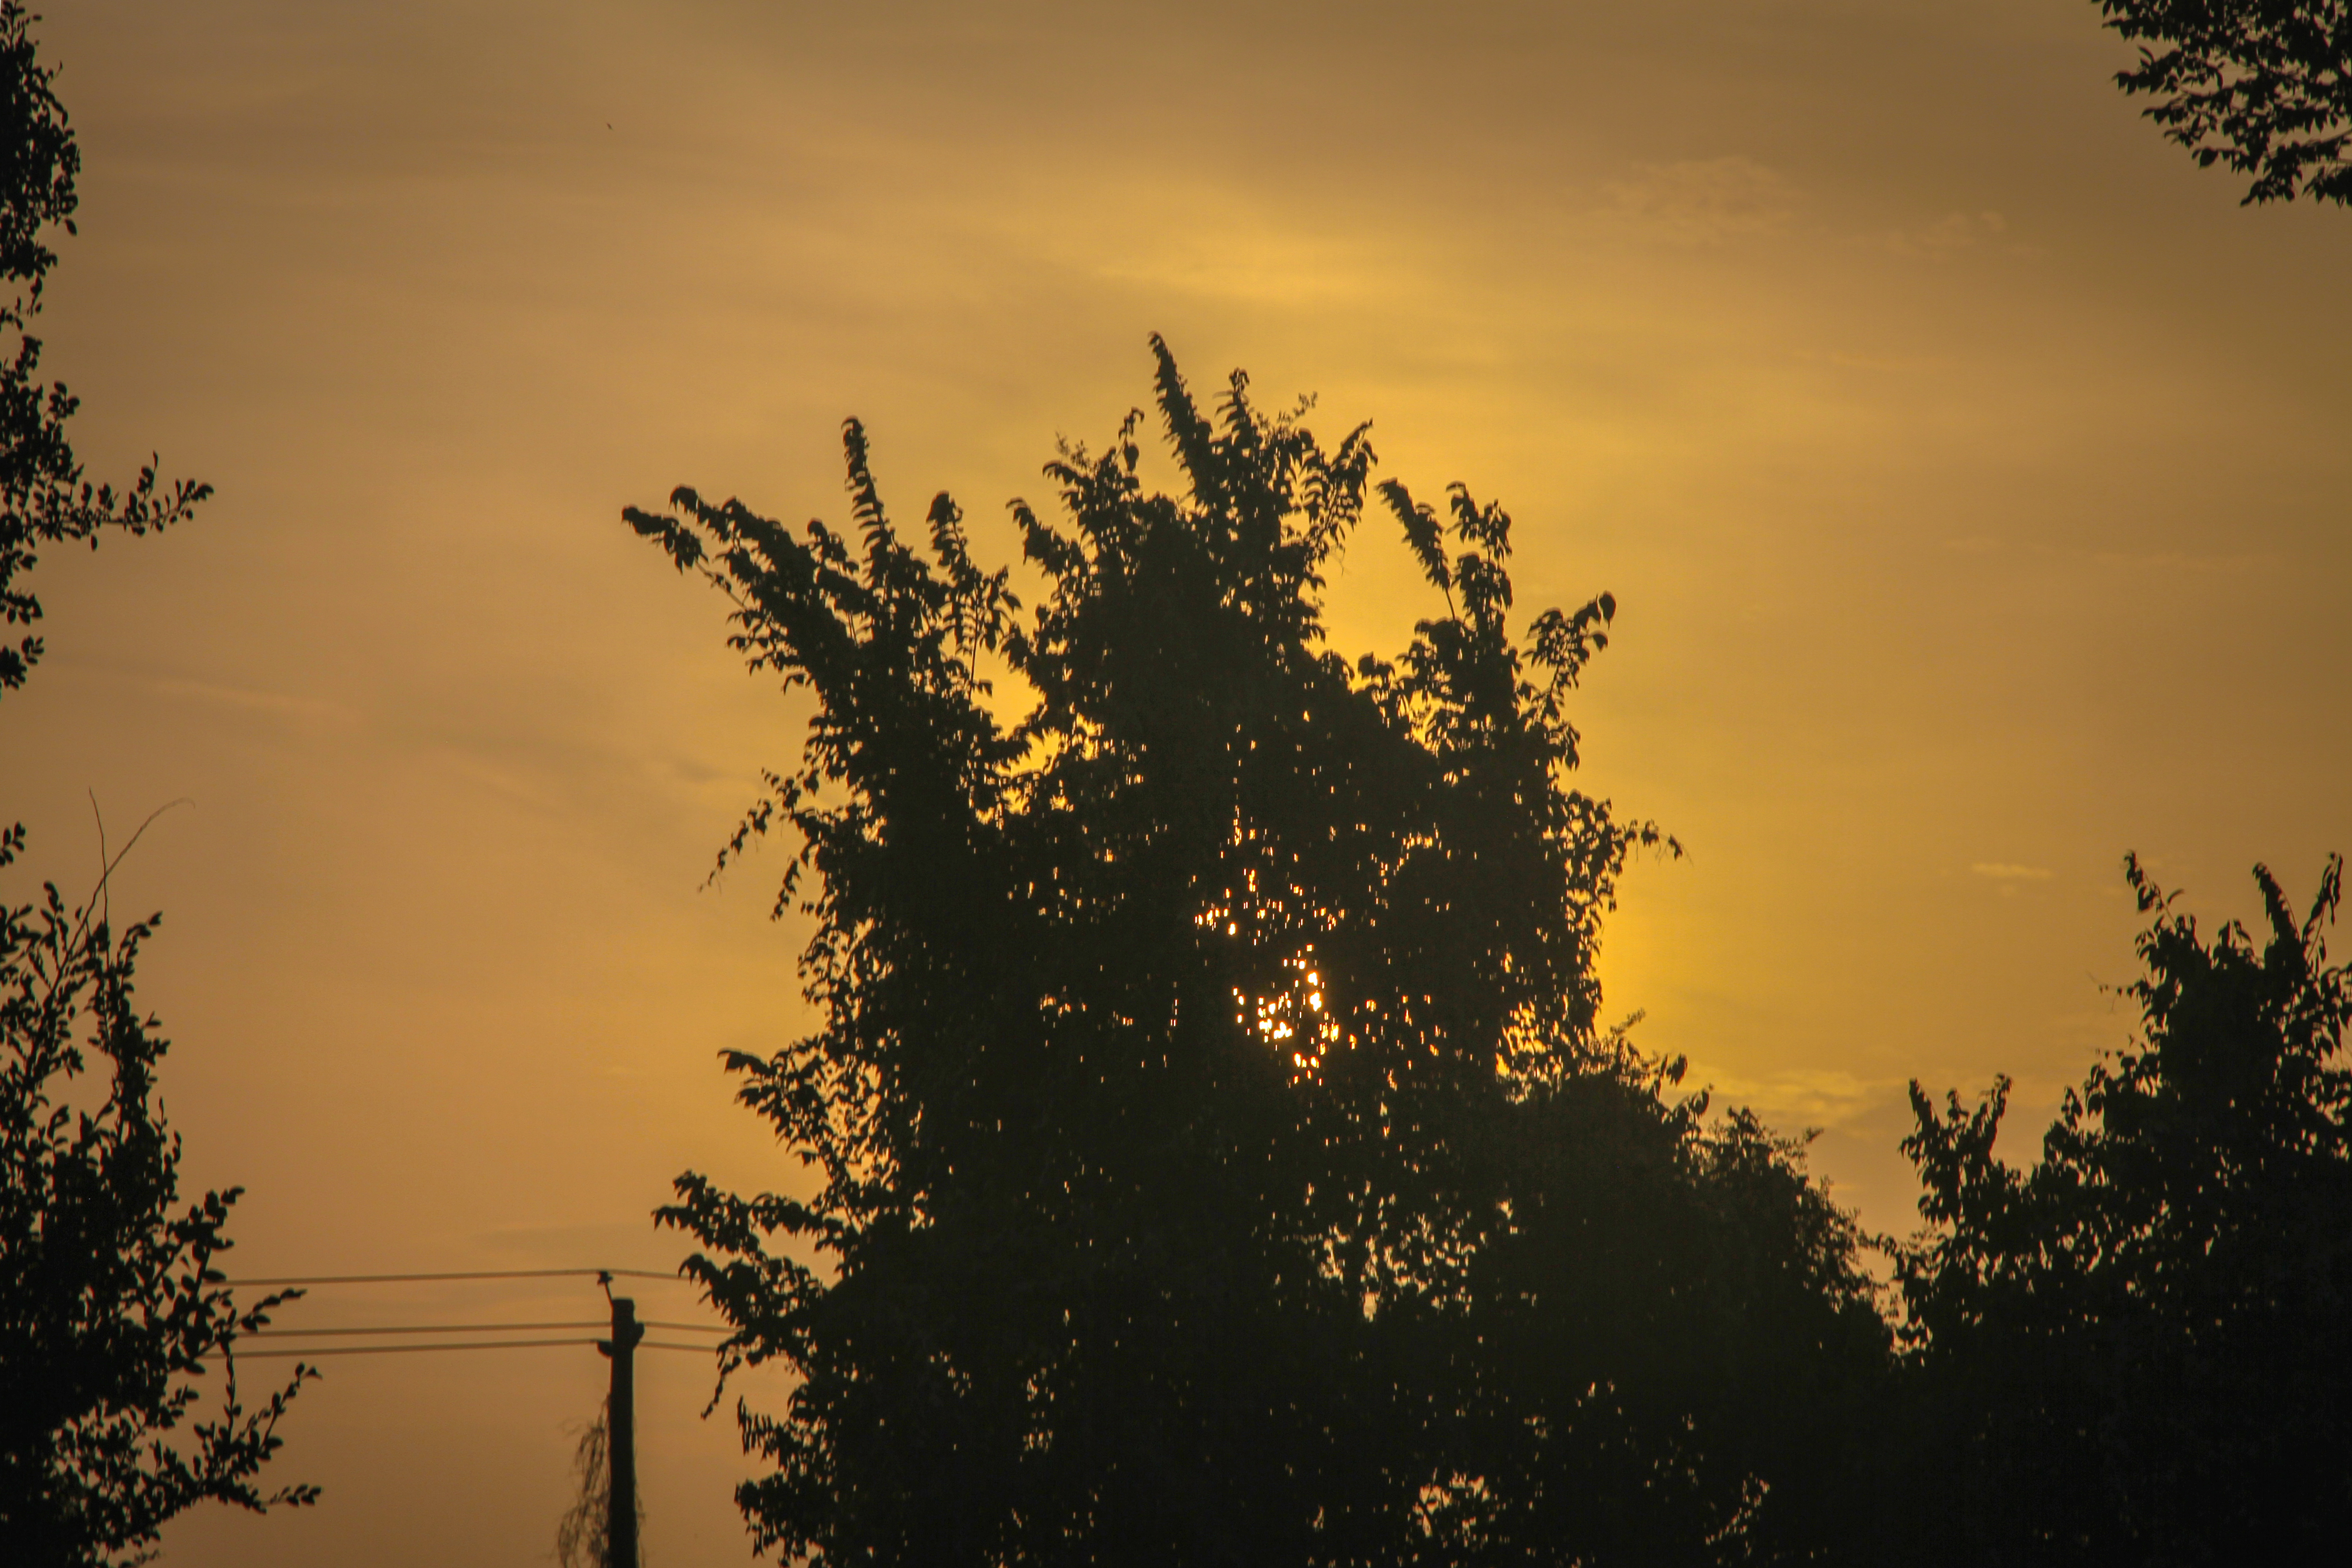
tree, silhouette, sunrise, sky, clouds, cloud, atmospheric phenomenon, sunset, evening, afterglow, yellow, morning, branch, atmosphere, sunlight, leaf, woody plant, dusk, horizon, plant, sun, backlighting, landscape, dawn, meteorological phenomenon, heat